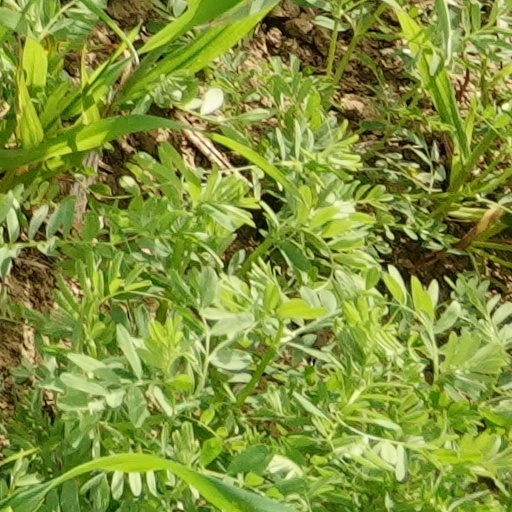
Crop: wheat